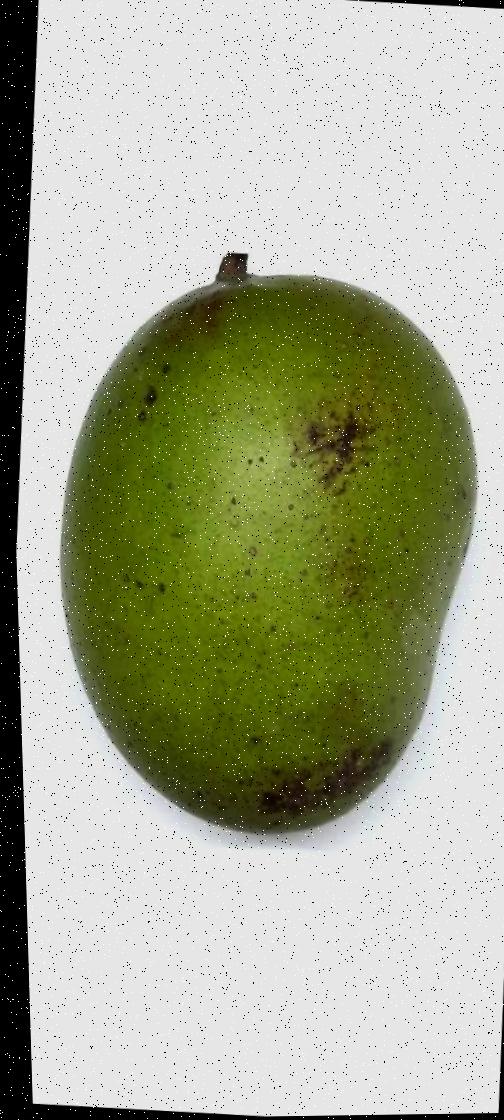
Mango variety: Langra